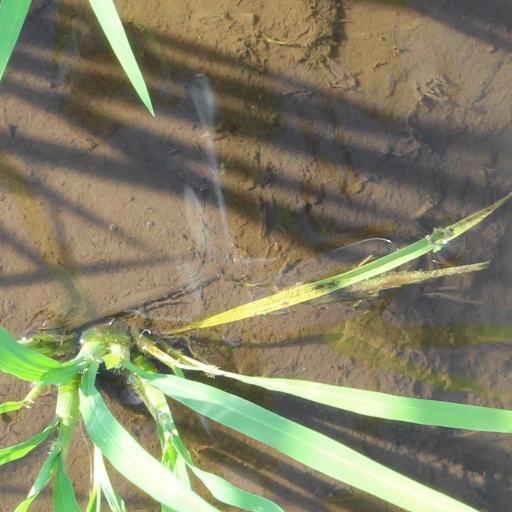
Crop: rice